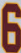
Number: 6